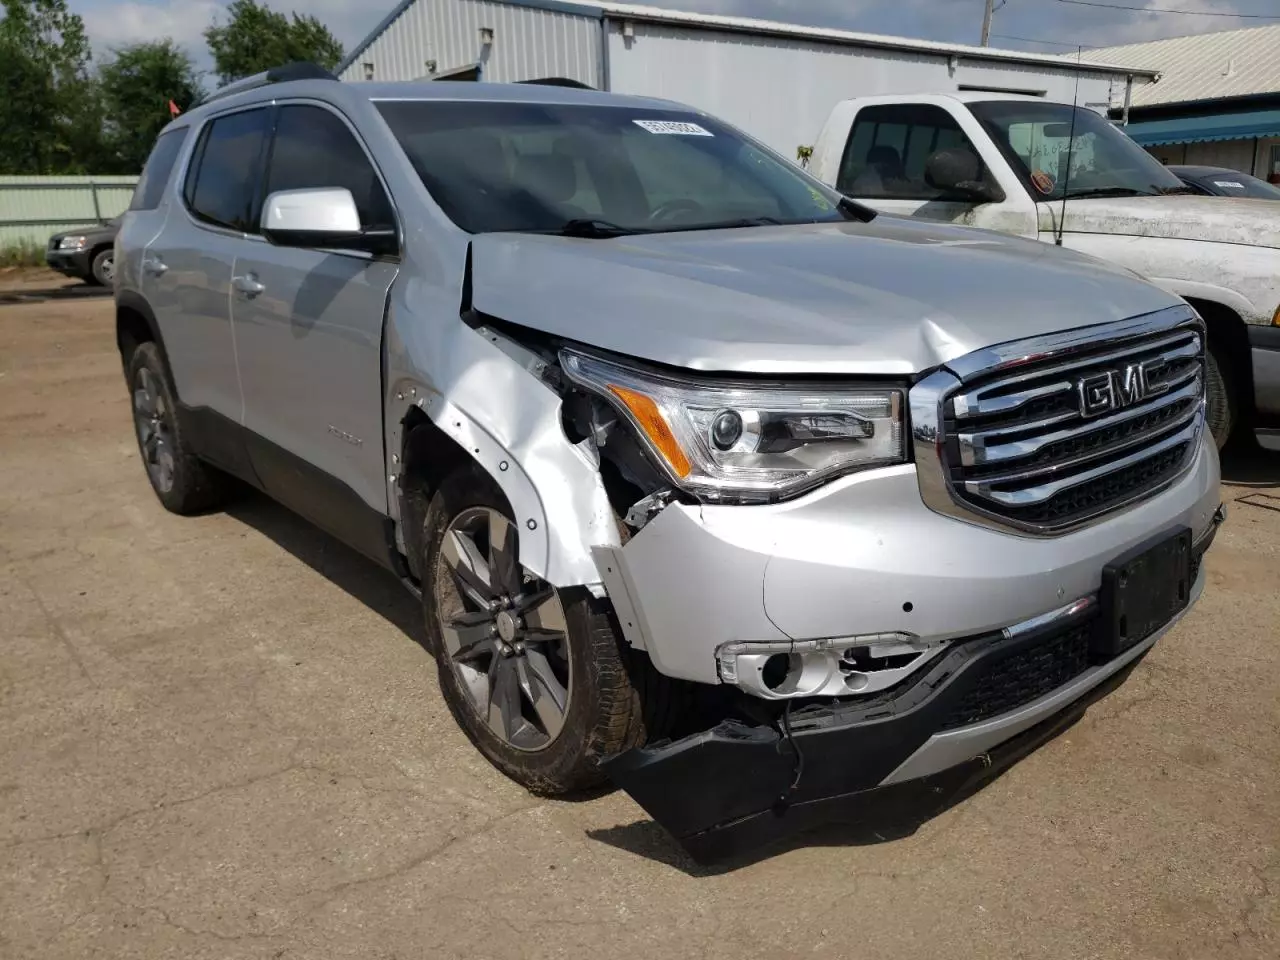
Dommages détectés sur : pare-choc avant, capot, aile avant droite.
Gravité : majeur